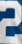
Number: 2